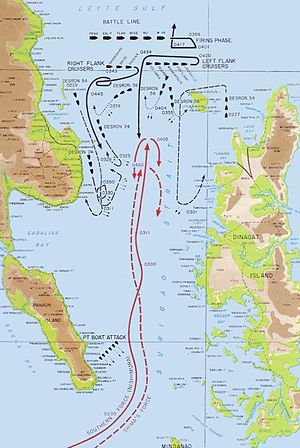
Slaget om Leyte Gulf / Slaget i Surigaostrædet (25. Oktober)
Slaget i Surigaostrædet.
Slaget om Leyte Gulf anses i almindelighed for at være det største søslag under 2. Verdenskrig og et af de største søslag i historien.